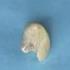
Maize quality: Bad